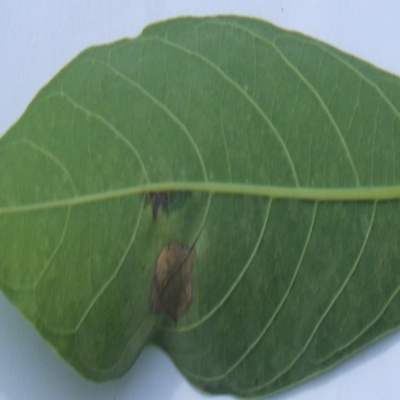
Crop: Cassava
Condition: bacterial blight